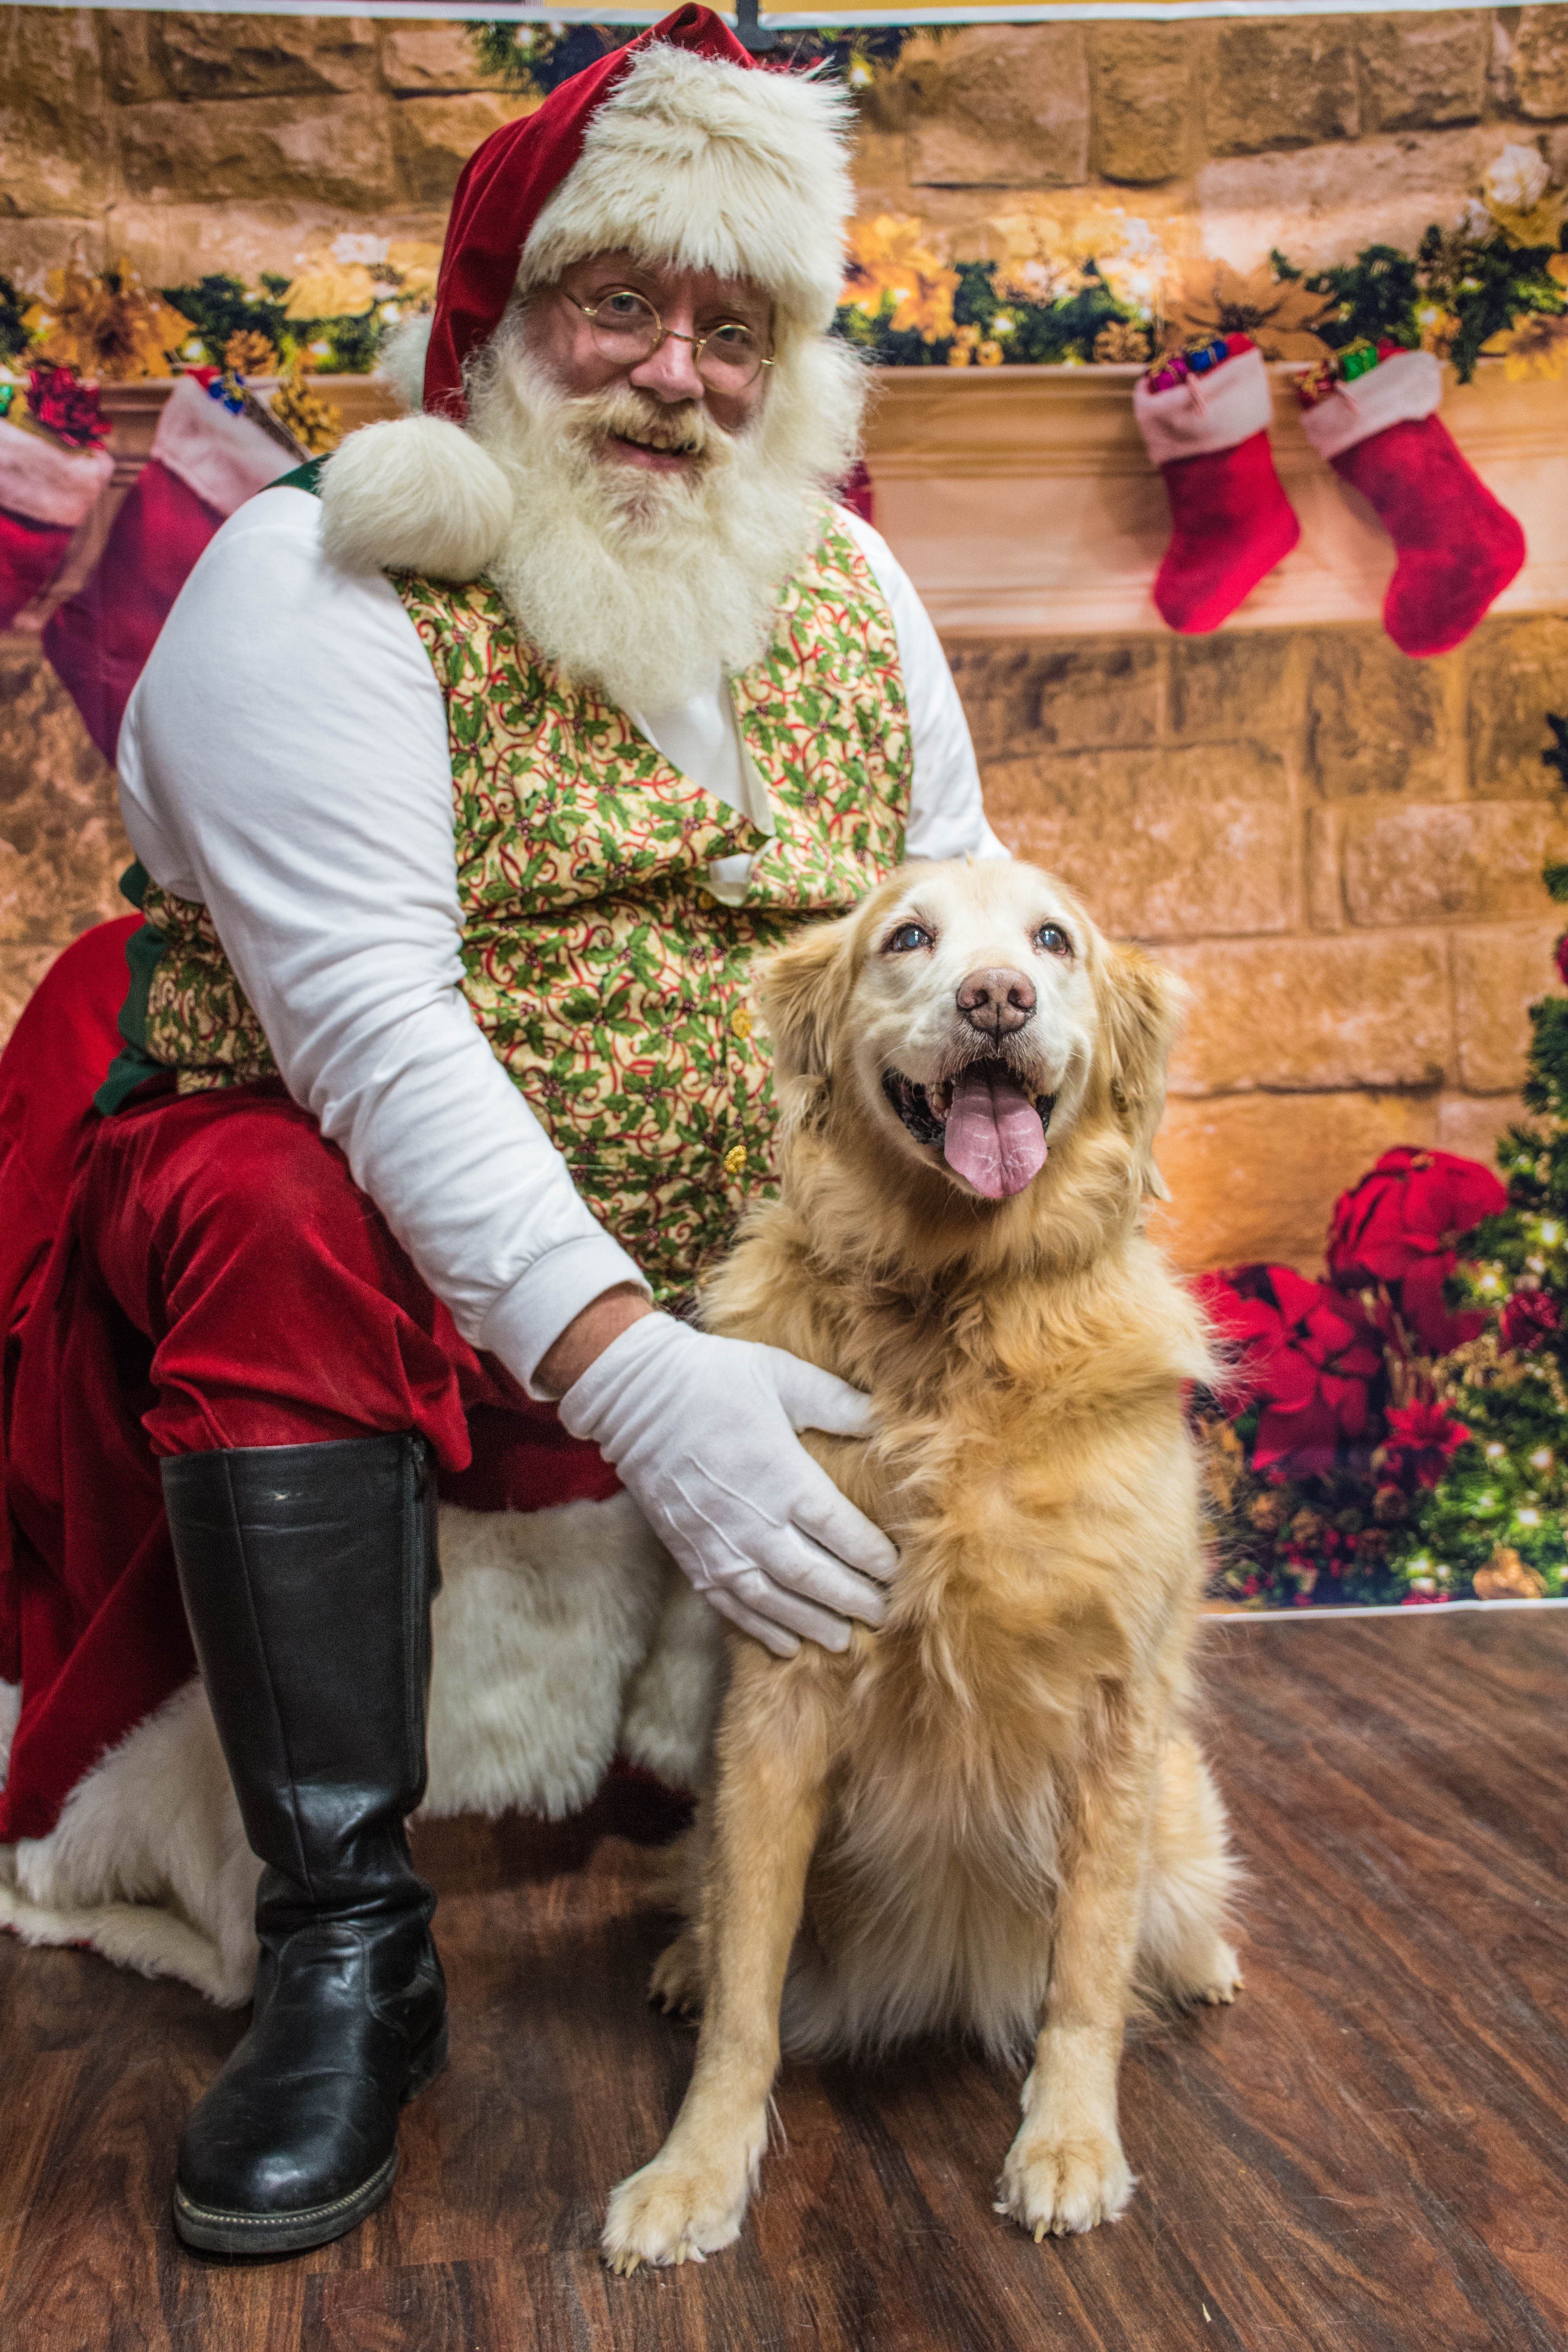
dogs, santa, love, dog, canidae, dog breed, christmas, golden retriever, sporting group, carnivore, fur, christmas eve, companion dog, fawn, holiday, retriever, fictional character